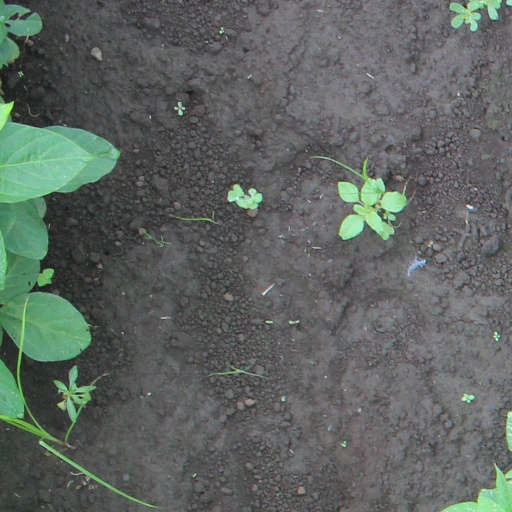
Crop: soybean